Byrrh

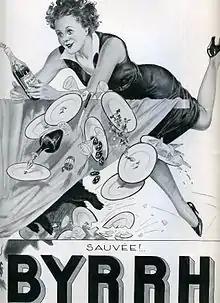
Byrrh advertisement

Byrrh is an aromatised wine apéritif made of red wine, mistelle, and quinine. Created in France in 1866 and trademarked in 1873, it was popular as an apéritif in the early 20th century. With its marketing and reputation as a "hygienic drink", Byrrh sold well. It was even exported, despite the similarity of its name to "beer", complicating sales in English- and German-language speaking regions.